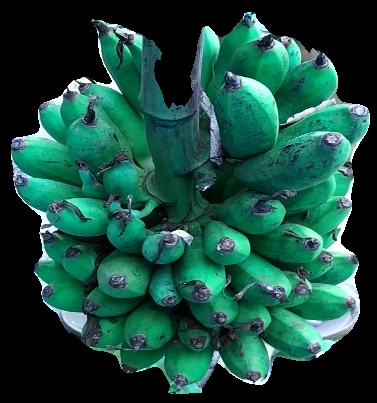
Variety: rasbale
Grade: grade3